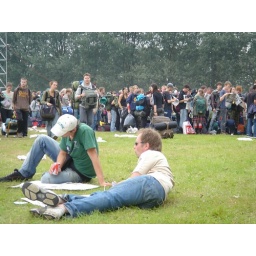
Standing in line for the bus home after Lowlands